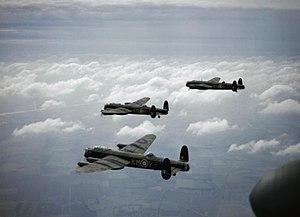
L'offensive de bombardement combinée alliée était une offensive anglo-américaine de bombardement stratégique en Europe pendant la Seconde Guerre mondiale. La partie principale du CBO était dirigée contre des installations de la Luftwaffe qui fut la priorité à partir de juin 1943 jusqu'à 1944. Les campagnes suivantes dont la priorité était la plus élevée furent dirigées contre les installations des armes V et les usines pétrolières et de fabrications de lubrifiants. Les autres cibles du CBO incluaient les gares de triage et d'autres cibles de transport, en particulier avant l'invasion de la Normandie et les dépôts de l’armée vers la fin de la guerre en Europe.